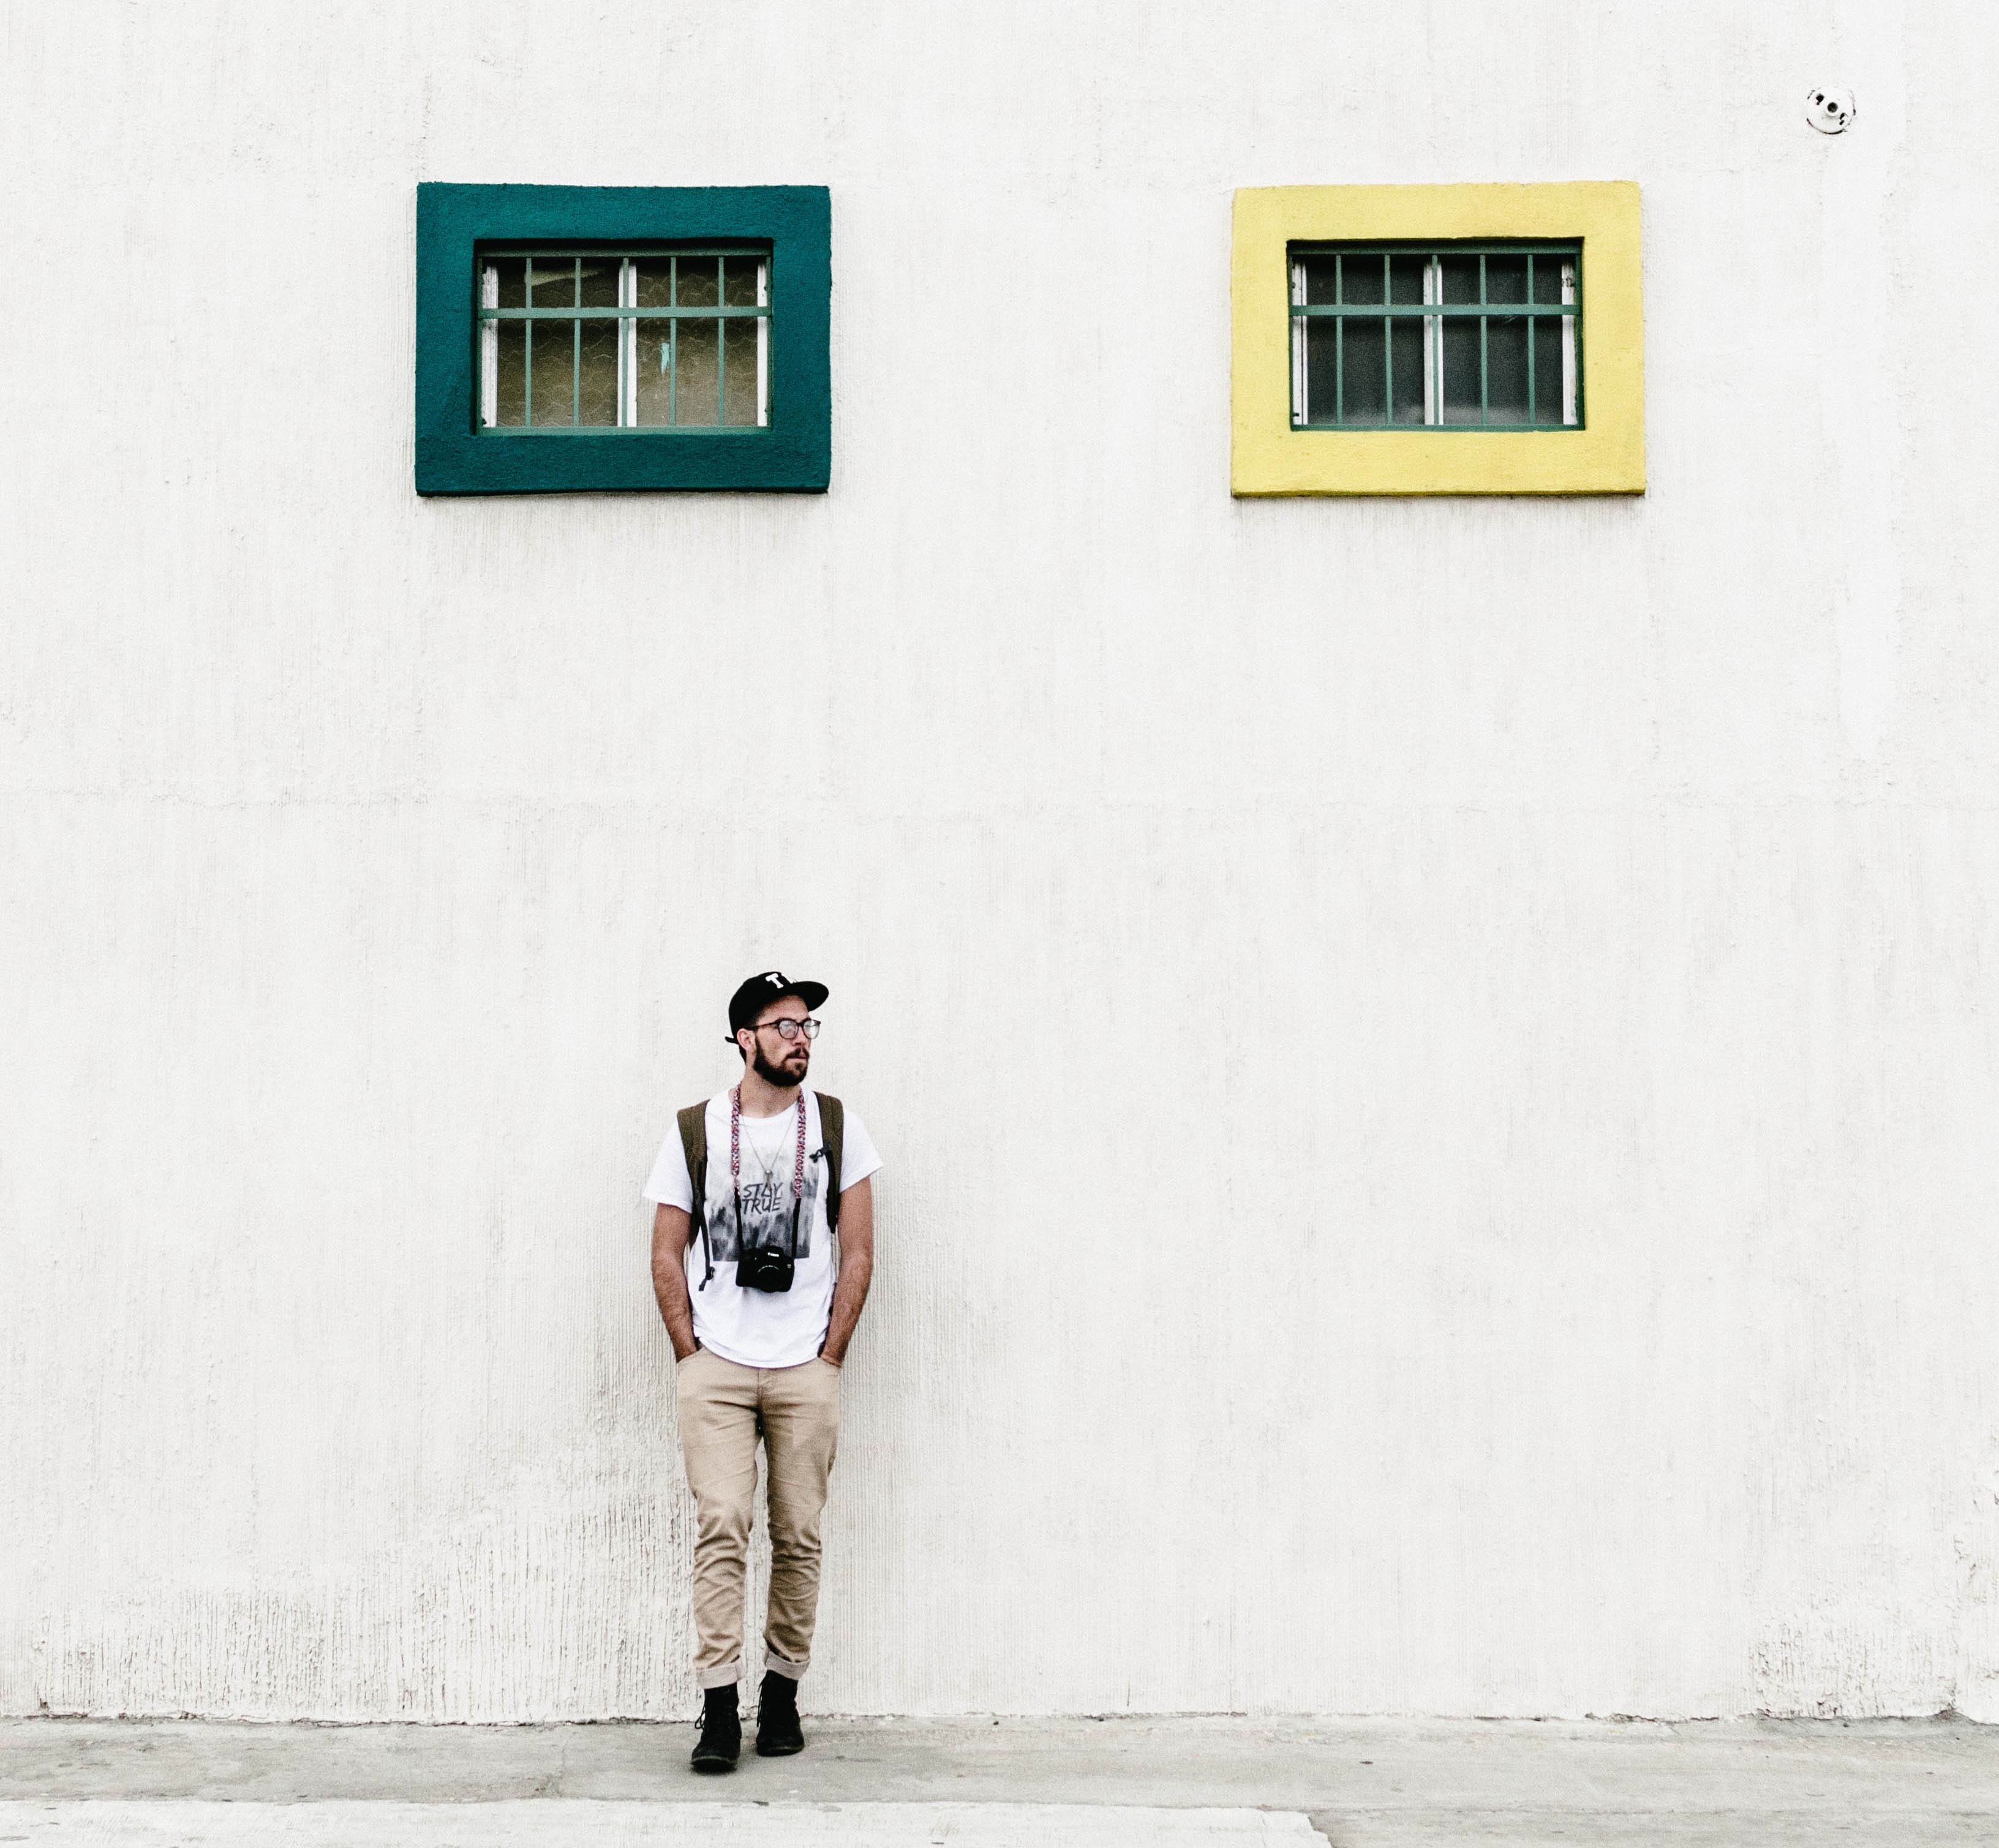
white, color, drawing, photograph, image